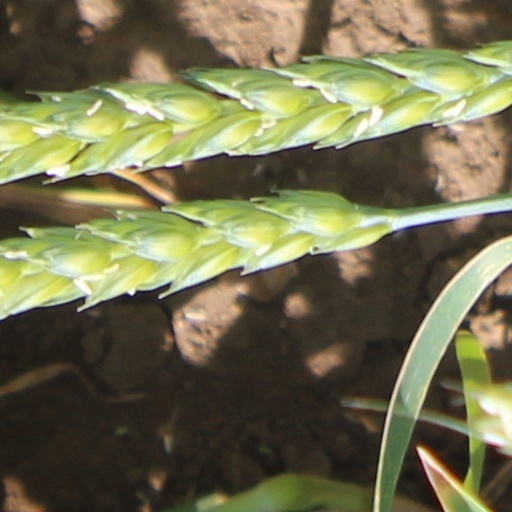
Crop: wheat